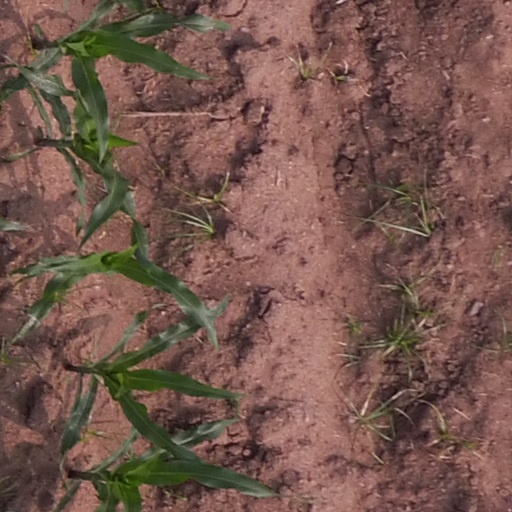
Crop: maize; corn